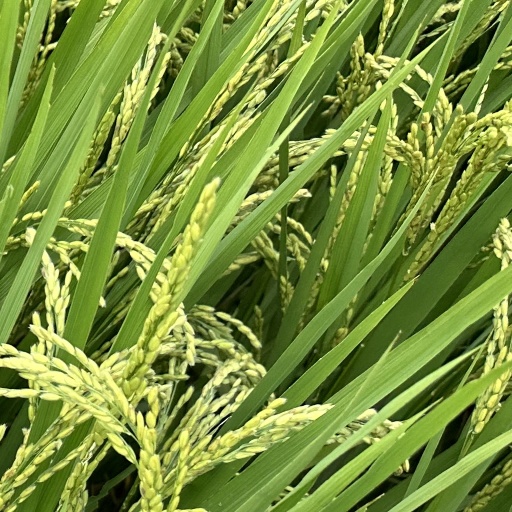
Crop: rice